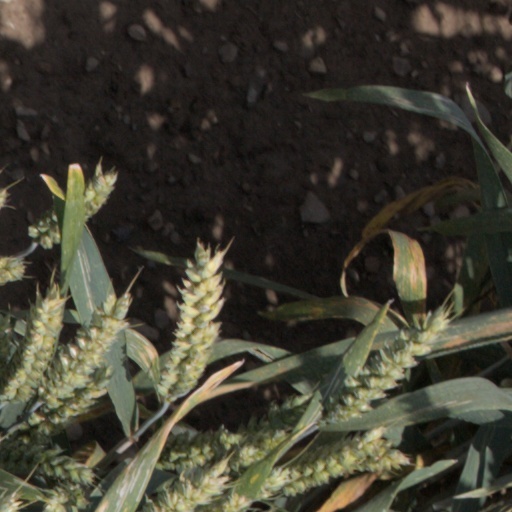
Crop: wheat